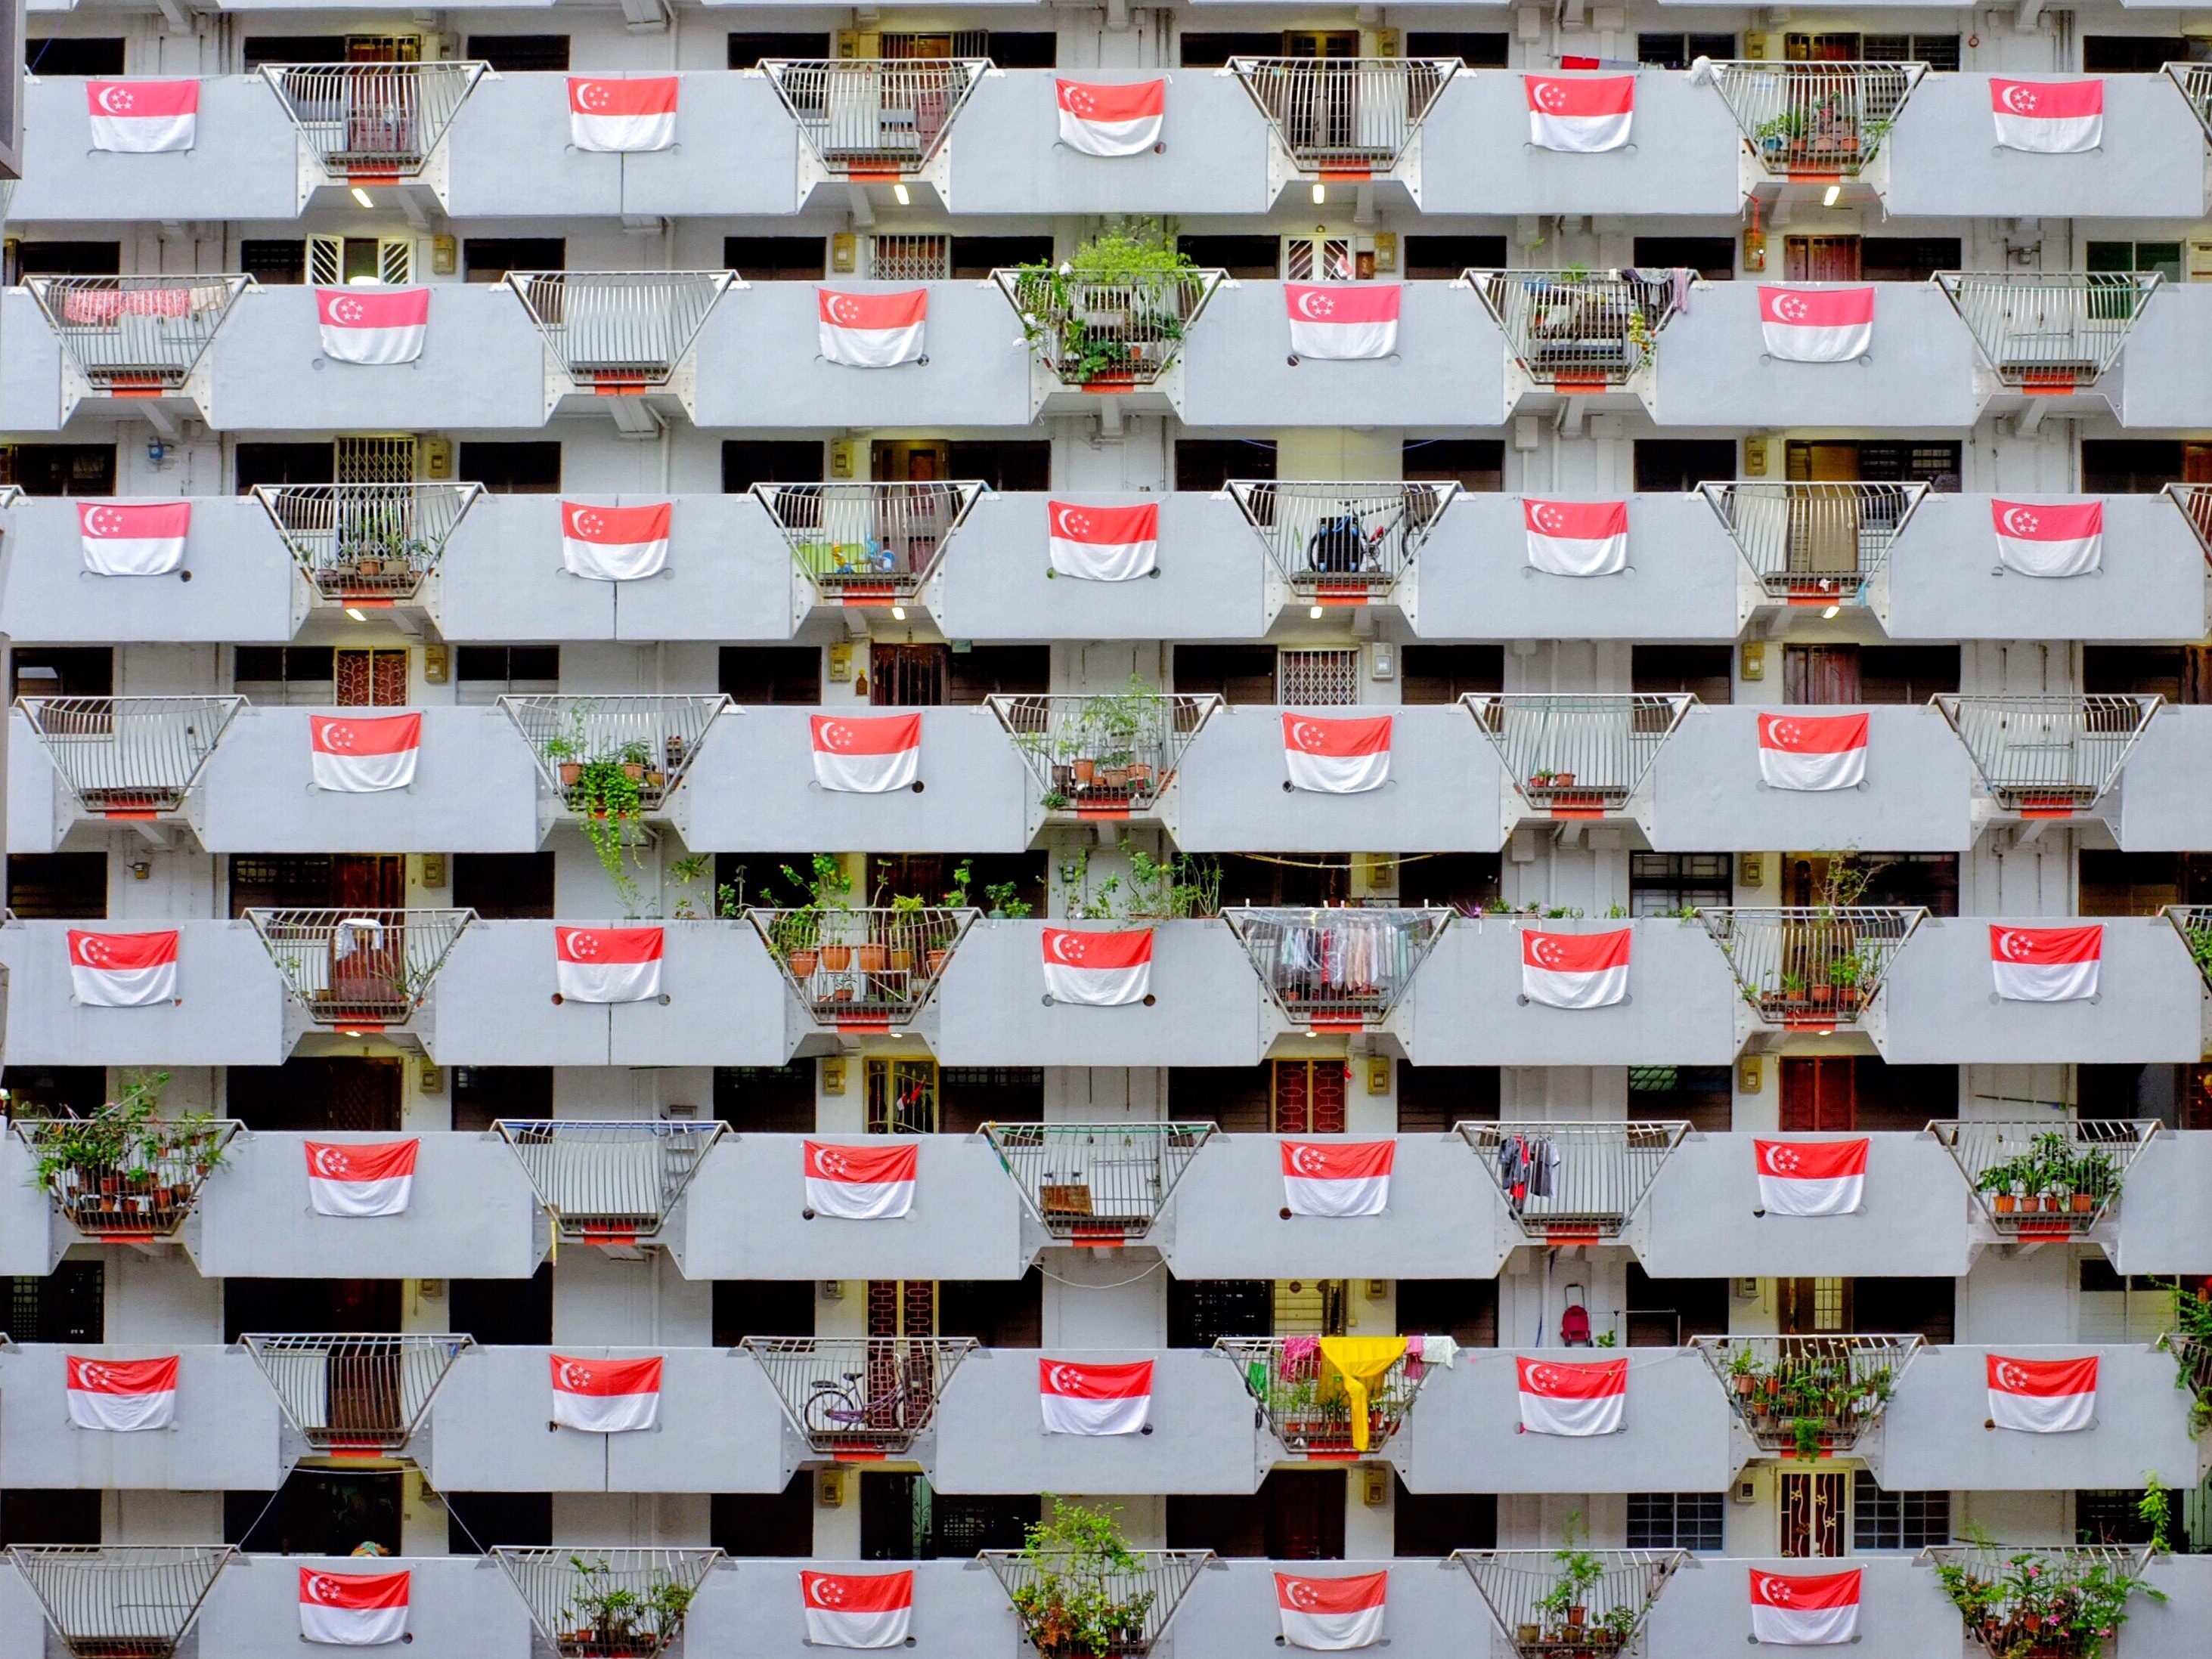
flower, pattern, drink, font, design